Roscoe Brady

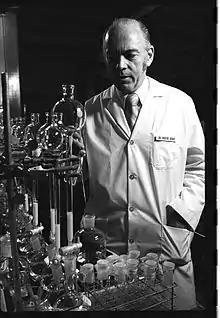
Roscoe O. Brady 1970

He attended the Pennsylvania State University and obtained his M.D. degree from Harvard Medical School in 1947. He interned at the Hospital of the University of Pennsylvania. From 1948 to 1952 he was a post-doctoral fellow in the department of physiological chemistry at the University of Pennsylvania School of Medicine and fellow in clinical medicine in the department of medicine. In collaboration with Samuel Gurin at the University of Pennsylvania, Brady discovered the enzyme system for the biosynthesis of long chain fatty acids, and later discovered the role of malonate coenzyme A in this process. After two and one-half years on active duty in the U.S. Naval Medical Corps, he joined the National Institutes of Health in 1954. He was Chief of the Developmental and Metabolic Neurology Branch in the National Institute of Neurological Disorders and Stroke from 1972 to 2006. Dr. Brady and his colleagues identified the enzymatic defects in Gaucher's disease, Niemann–Pick disease, Fabry disease and the specific metabolic abnormality in Tay–Sachs disease. He and his associates developed diagnostic, carrier detection, prenatal tests for these conditions, and effective enzyme replacement therapy for patients with Gaucher disease and Fabry disease. These were the first-ever enzyme replacement therapy (ERT) treatments for lysosomal diseases, and directly led to great advances in the development of enzyme replacement therapies for some of the other lysosomal diseases, by many different researchers who were inspired by Dr. Brady. (An international research and development effort for new ERT for several devastating lysosomal diseases continues today at an intense pace, and numerous ERT clinical trials are underway.) Late in his life, Dr. Brady was investigating substrate depletion, molecular chaperone therapy, and gene therapy for patients with metabolic storage disorders.